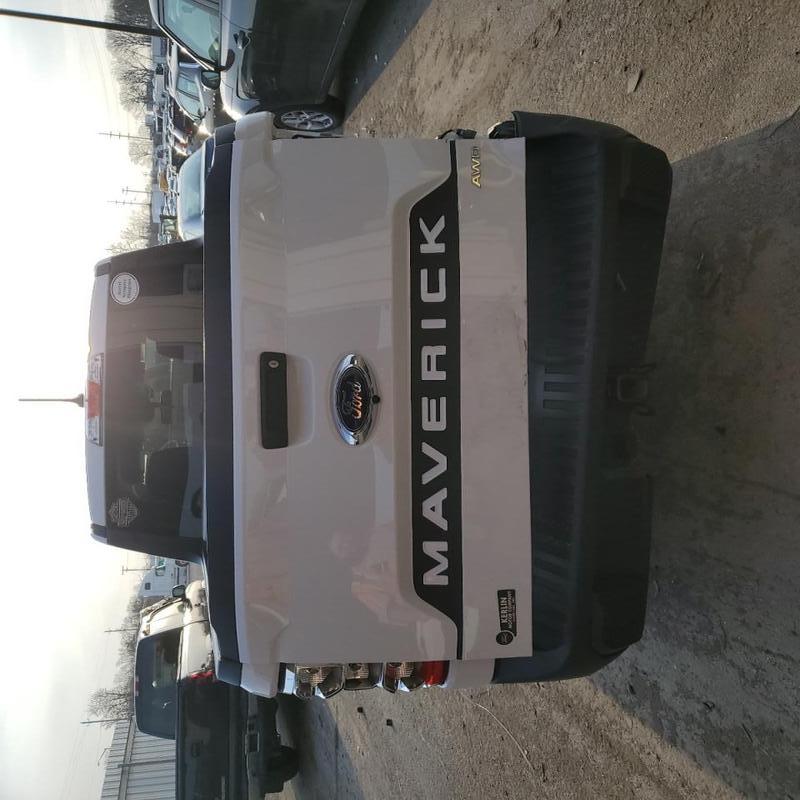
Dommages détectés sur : pare-choc arrière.
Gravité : mineur